Ellen McLain

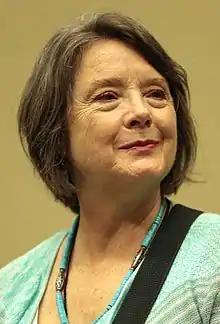
McLain at the 2017 Game On Expo

Ellen McLain (born 1952 or 1953) is an American voice actress. She is best known for providing the voice of GLaDOS, the primary antagonist of the "Portal" video game series, the Combine Overwatch AI in "Half-Life 2", and the Administrator, the announcer in "Team Fortress 2". Her voice roles also include the Jaeger A.I. in "Pacific Rim" and The Witch in "Left 4 Dead 2".